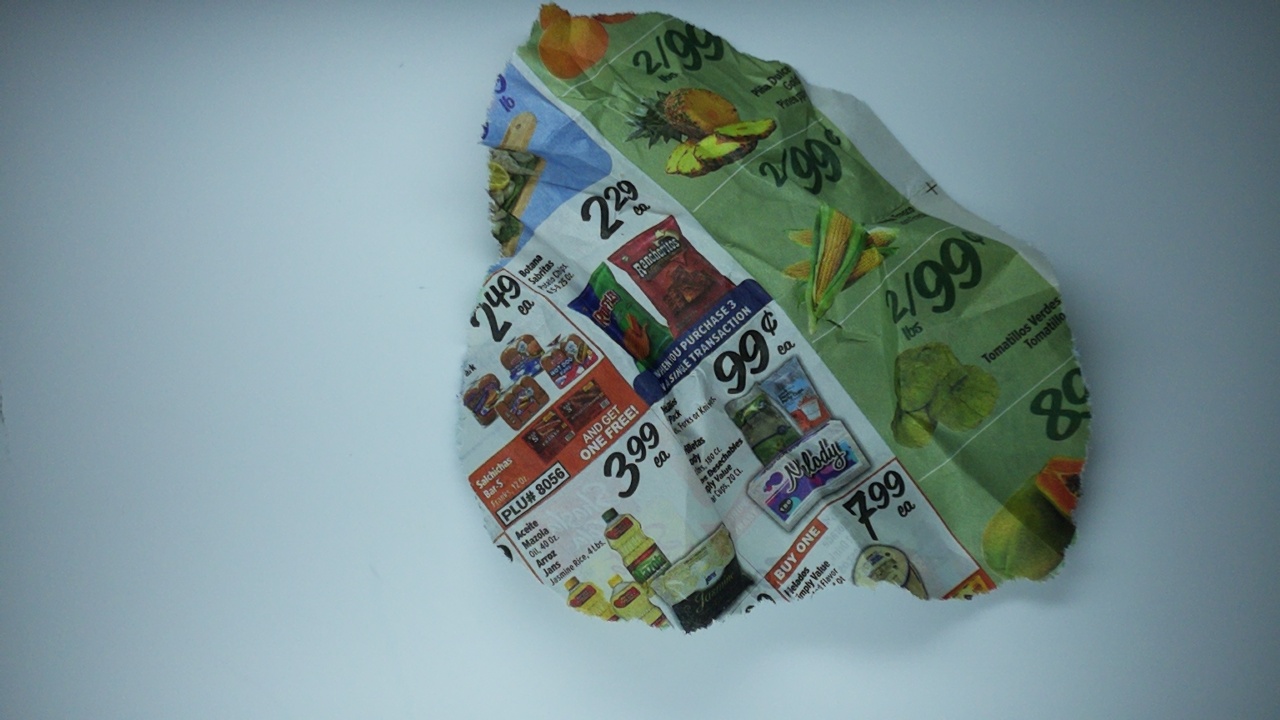
Label: recycle